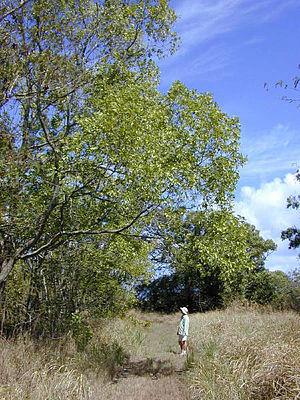
La liste des espèces du genre Acacia présentée ci-après est celle du genre Acacia sensu stricto. En effet, plusieurs analyses cladistiques ont montré que le genre Acacia sensu lato n'est pas monophylétique.